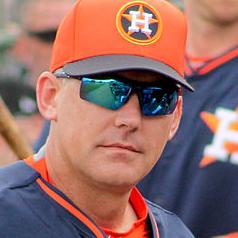
Age: 40